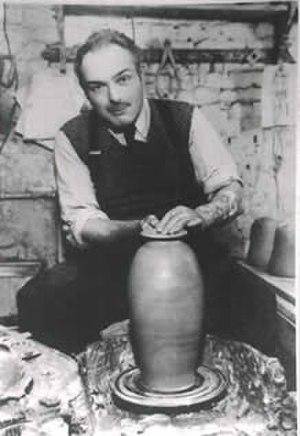
le céramiste Roger Guérin (Jumet, 1896 - Bouffioulx, 1954)